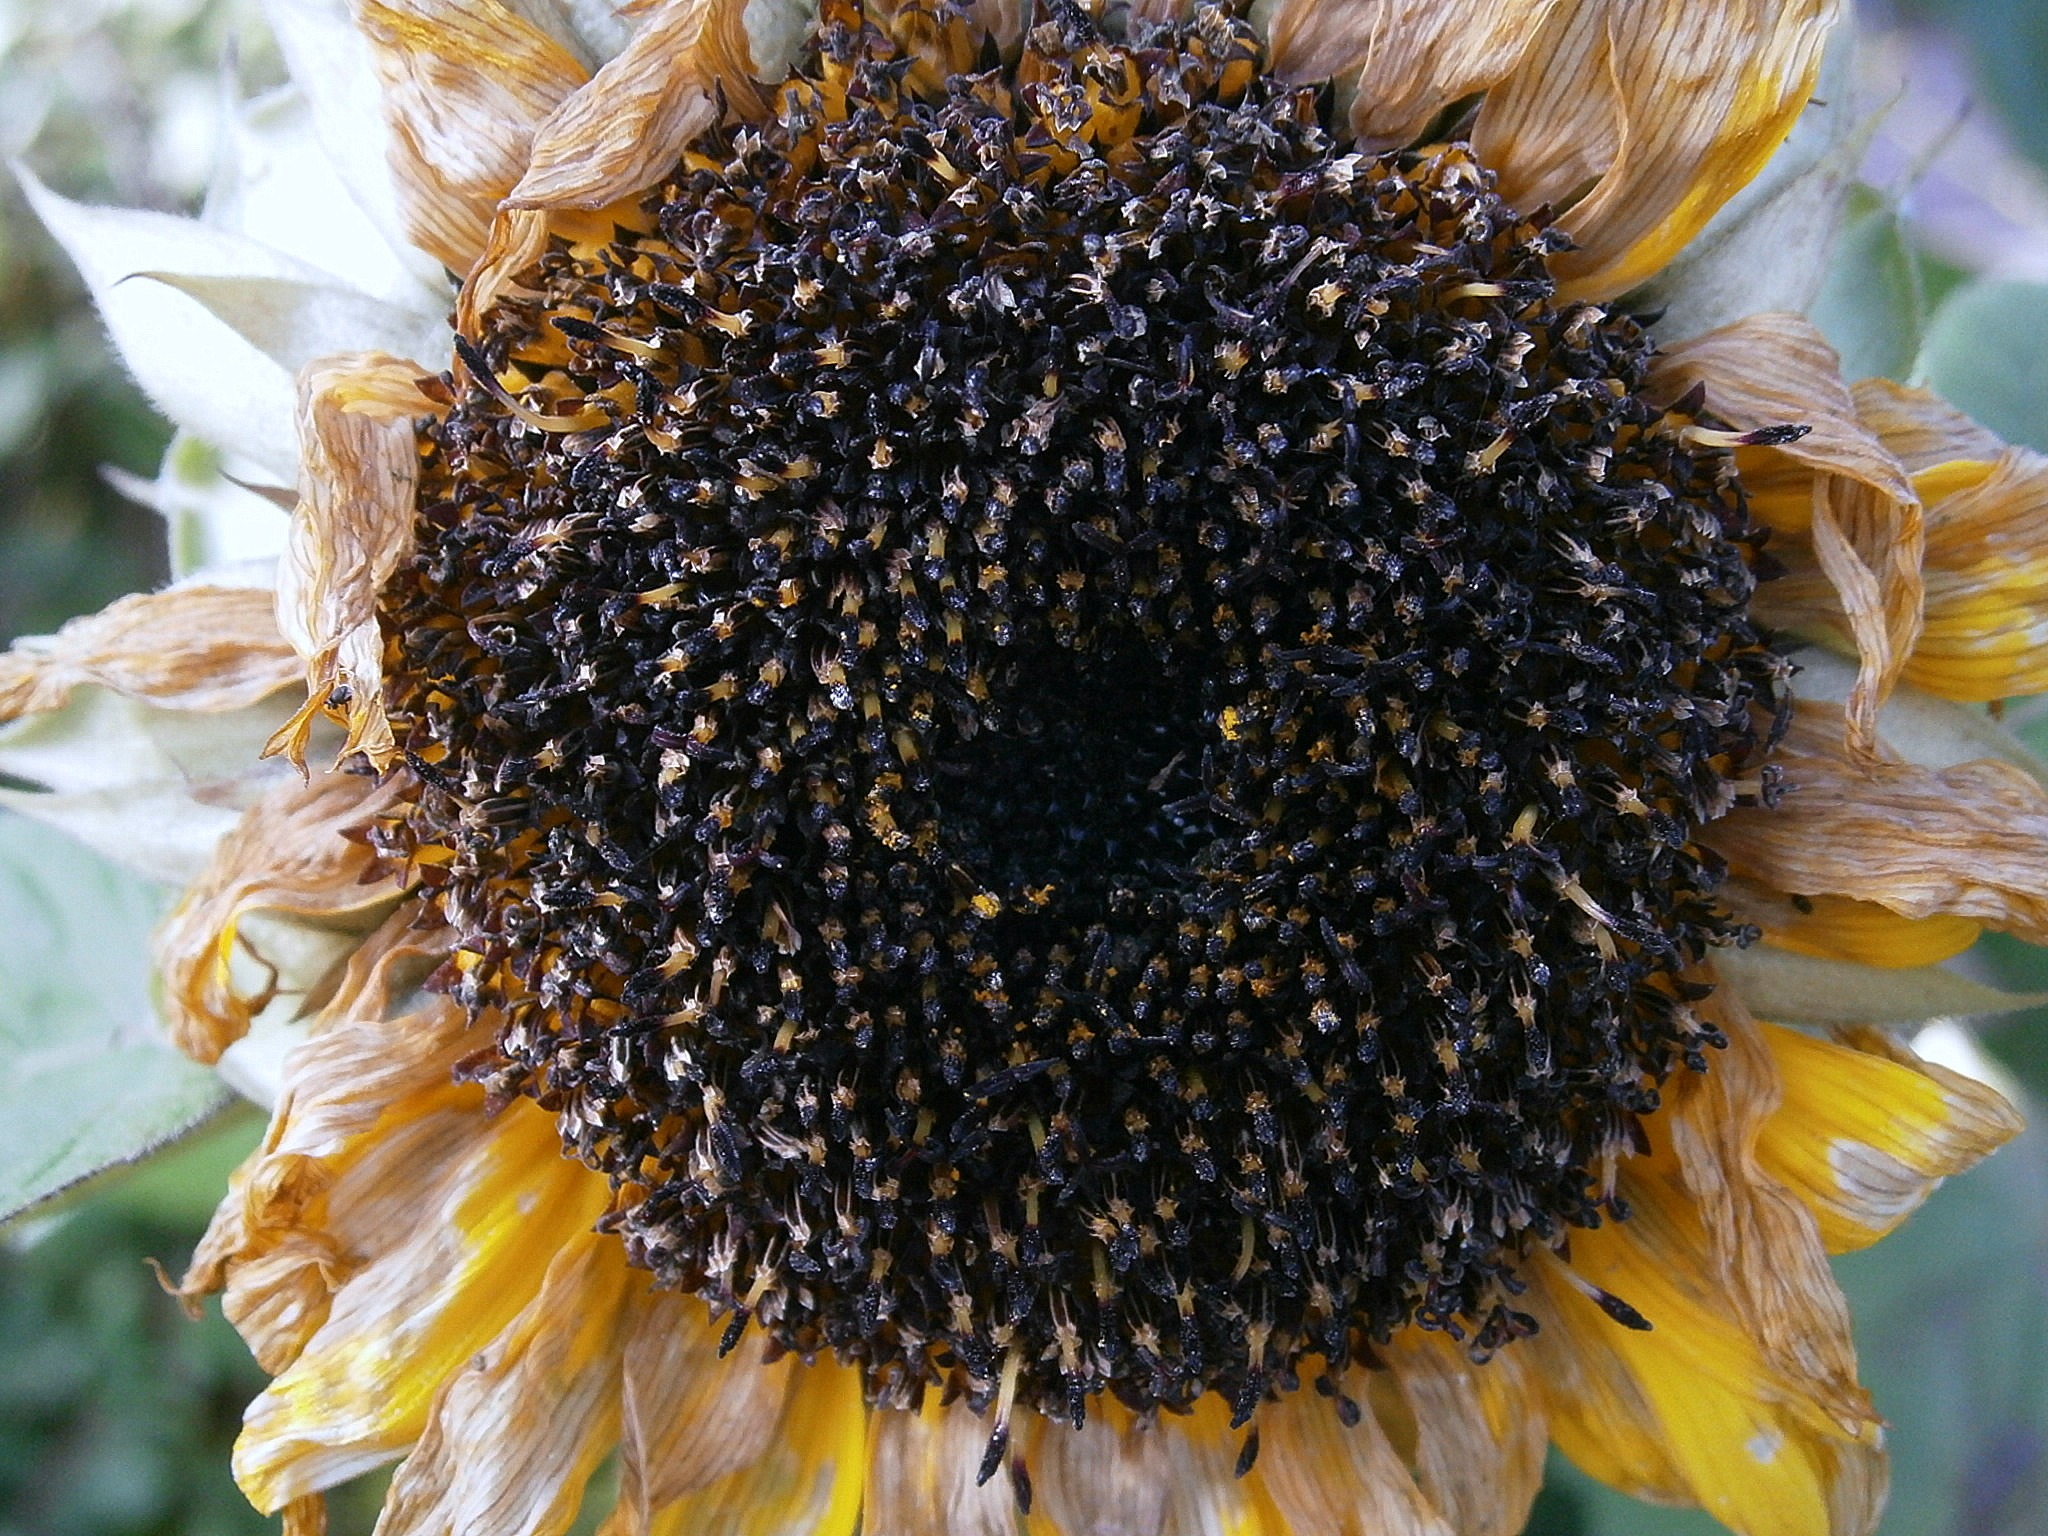
nature, plant, flower, produce, insect, autumn, botany, close, flora, sunflower, close up, seeds, bee, withered, sun flower, faded, vegetarian food, cores, macro photography, flowering plant, daisy family, sunflower seed, land plant